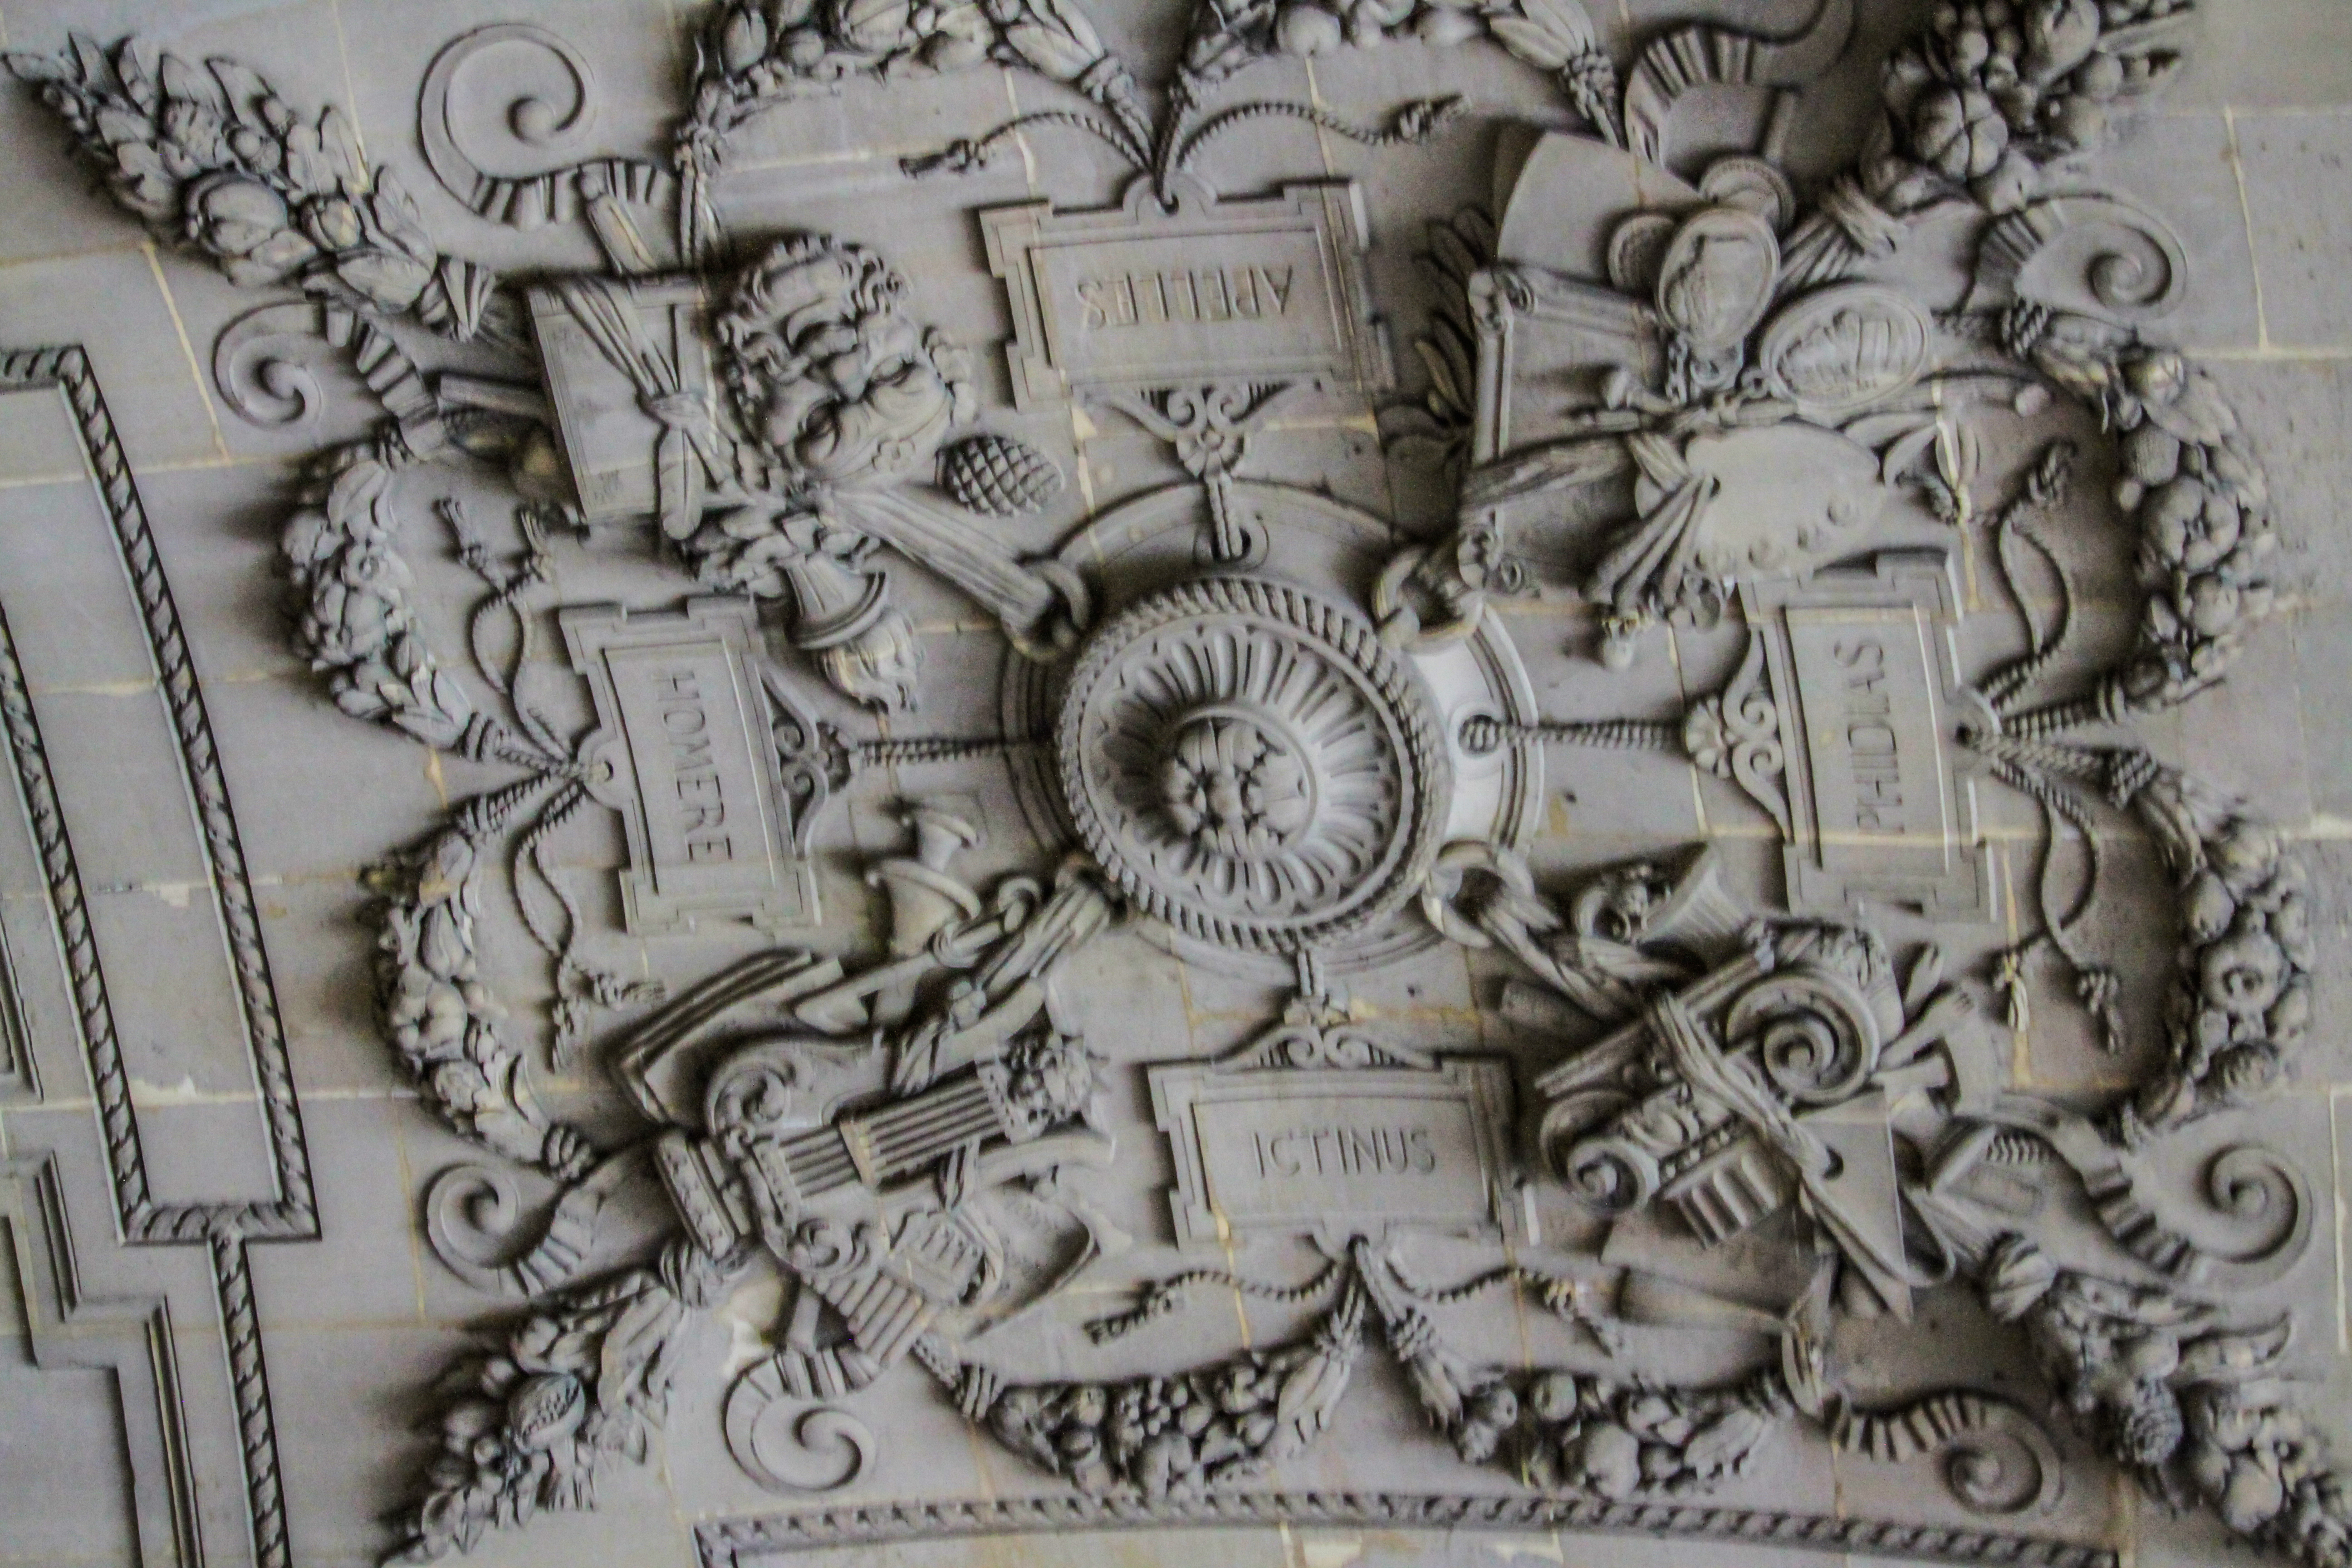
paris, france, canon7d, font, artwork, relief, stone carving